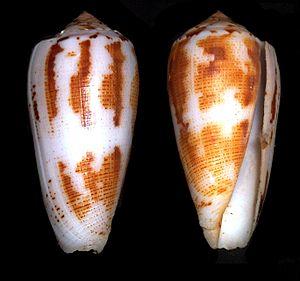
Conus magus ou Cône mage venimeux est un mollusque.
Un produit naturel est un composé chimique ou une substance produite par un organisme vivant, c'est-à-dire qui se trouve dans la nature. Au sens le plus large, un produit naturel est toute substance produite par la vie. Les produits naturels peuvent également être préparés par synthèse chimique et ont joué un rôle central dans le développement du domaine de la chimie organique en fournissant des cibles synthétiques difficiles. Le terme « produit naturel » a également été étendu à des fins commerciales pour désigner les cosmétiques, les compléments alimentaires et les aliments produits à partir de sources naturelles sans ingrédients artificiels ajoutés.